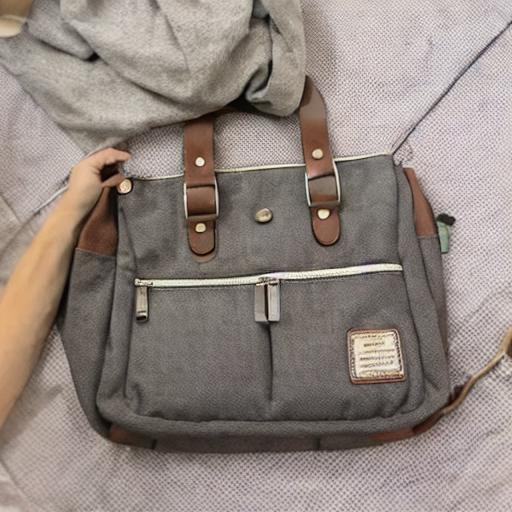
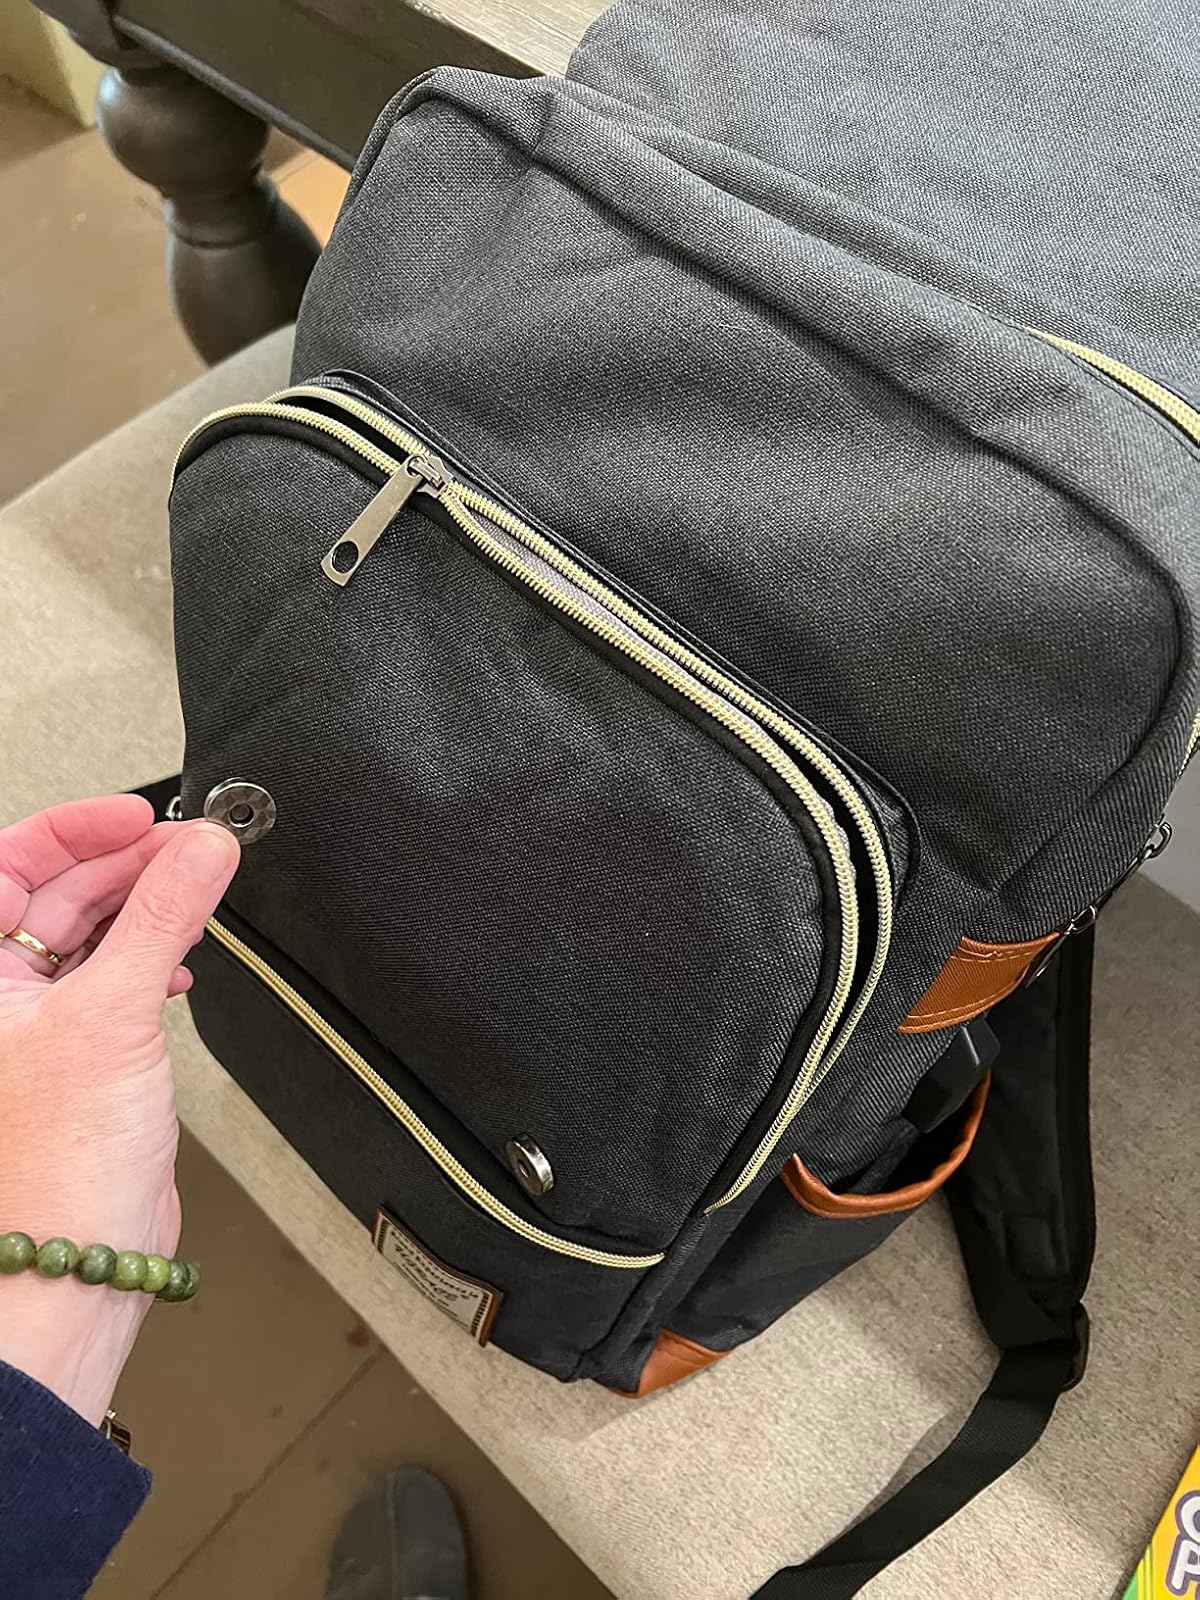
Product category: bag
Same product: no